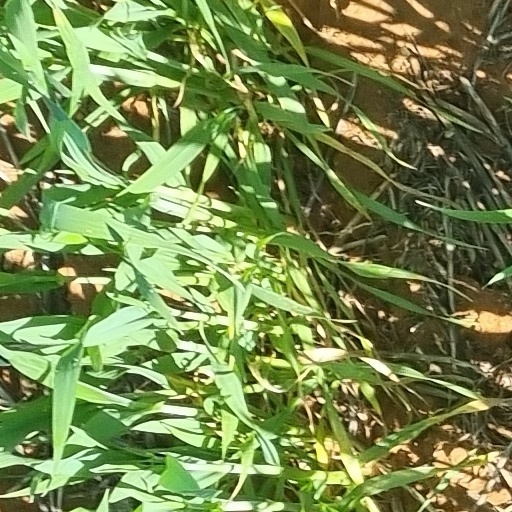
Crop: wheat